St William's Church, Strasbourg

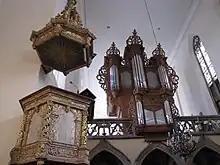
Saint William's pulpit and pipe organ

Saint William's Church (also called "Wilhelmskirche" in German and "église Saint-Guillaume" in French) is a Gothic church presently of the Lutheran Protestant Church of Augsburg Confession of Alsace and Lorraine located in Strasbourg, France. Slightly set back from the intersection of the wharfs of the shipbuilders and the fishermen, the church is striking for its picturesque location on the bank of the Ill river, the lopsided character of its exterior, and its sumptuous interior combining the Gothic and Baroque styles.